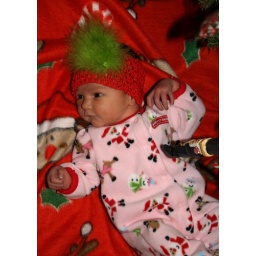
Kennedy under the tree at my house